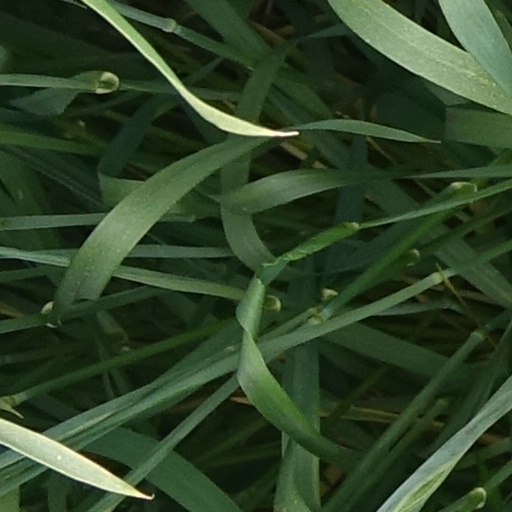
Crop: wheat